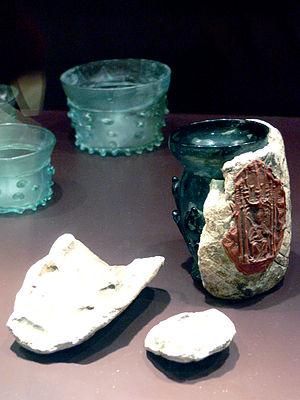
«